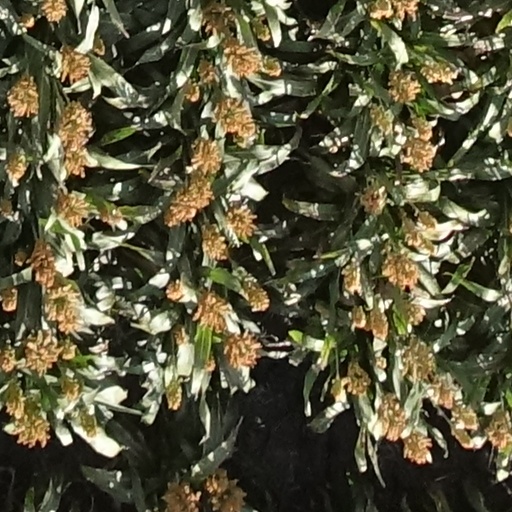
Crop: sorghum